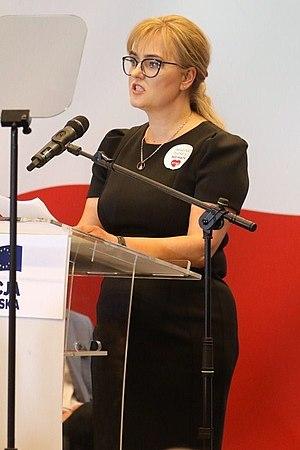
Magdalena Adamowicz, née Abramska le 10 avril 1973 à Słupsk en Pologne, est une enseignante et femme politique polonaise, membre de Plate-forme civique. Elle est élue députée européenne en 2019.